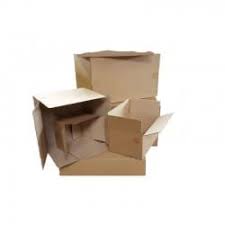
Label: cardboard